Infanticide

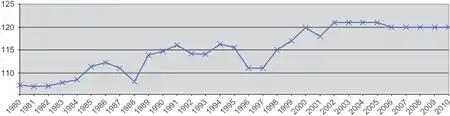
Sex ratio at birth in mainland China, males per 100 females, 1980–2010

The Poor Law Amendment Act 1834 ended parish relief for unmarried mothers and allowed fathers of illegitimate children to avoid paying for "child support". Unmarried mothers then received little assistance, and the poor were left with the option of either entering the workhouse, turning to prostitution, resorting to infanticide, or choosing abortion. By the middle of the century infanticide was common for social reasons, such as illegitimacy, and the introduction of child life insurance additionally encouraged some women to kill their children for gain. Examples include Mary Ann Cotton, who murdered many of her 15 children as well as three husbands; Margaret Waters, the 'Brixton Baby Farmer', a professional baby-farmer who was found guilty of infanticide in 1870; Jessie King, who was hanged in 1889; Amelia Dyer, the 'Angel Maker', who murdered over 400 babies in her care; and Ada Chard-Williams, a baby farmer who was later hanged at Newgate prison.